Hamlet chicken processing plant fire

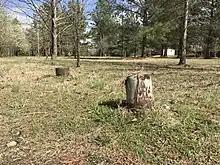
Piping at the former Imperial Food Products site in 2022. The site was cleared in 2002.

Asked about the fire, North Carolina Governor James G. Martin suggested that the state did not need significant changes to its labor practices and deflected responsibility onto Brooks, accusing him of not exercising proper oversight as labor commissioner. Sensing growing public outrage, Martin modified his position a few days later, proposing funding for 24 more safety inspectors, the creation of a state fire inspections team, the establishment of a helpline to report safety violations, and the cross-training of USDA workers so that they could recognize and report safety problems. He rejected the AFL–CIO's suggestion that responsibility for OSHA enforcement in the state be returned to the federal government, denouncing such an action as a potential "intrusion".